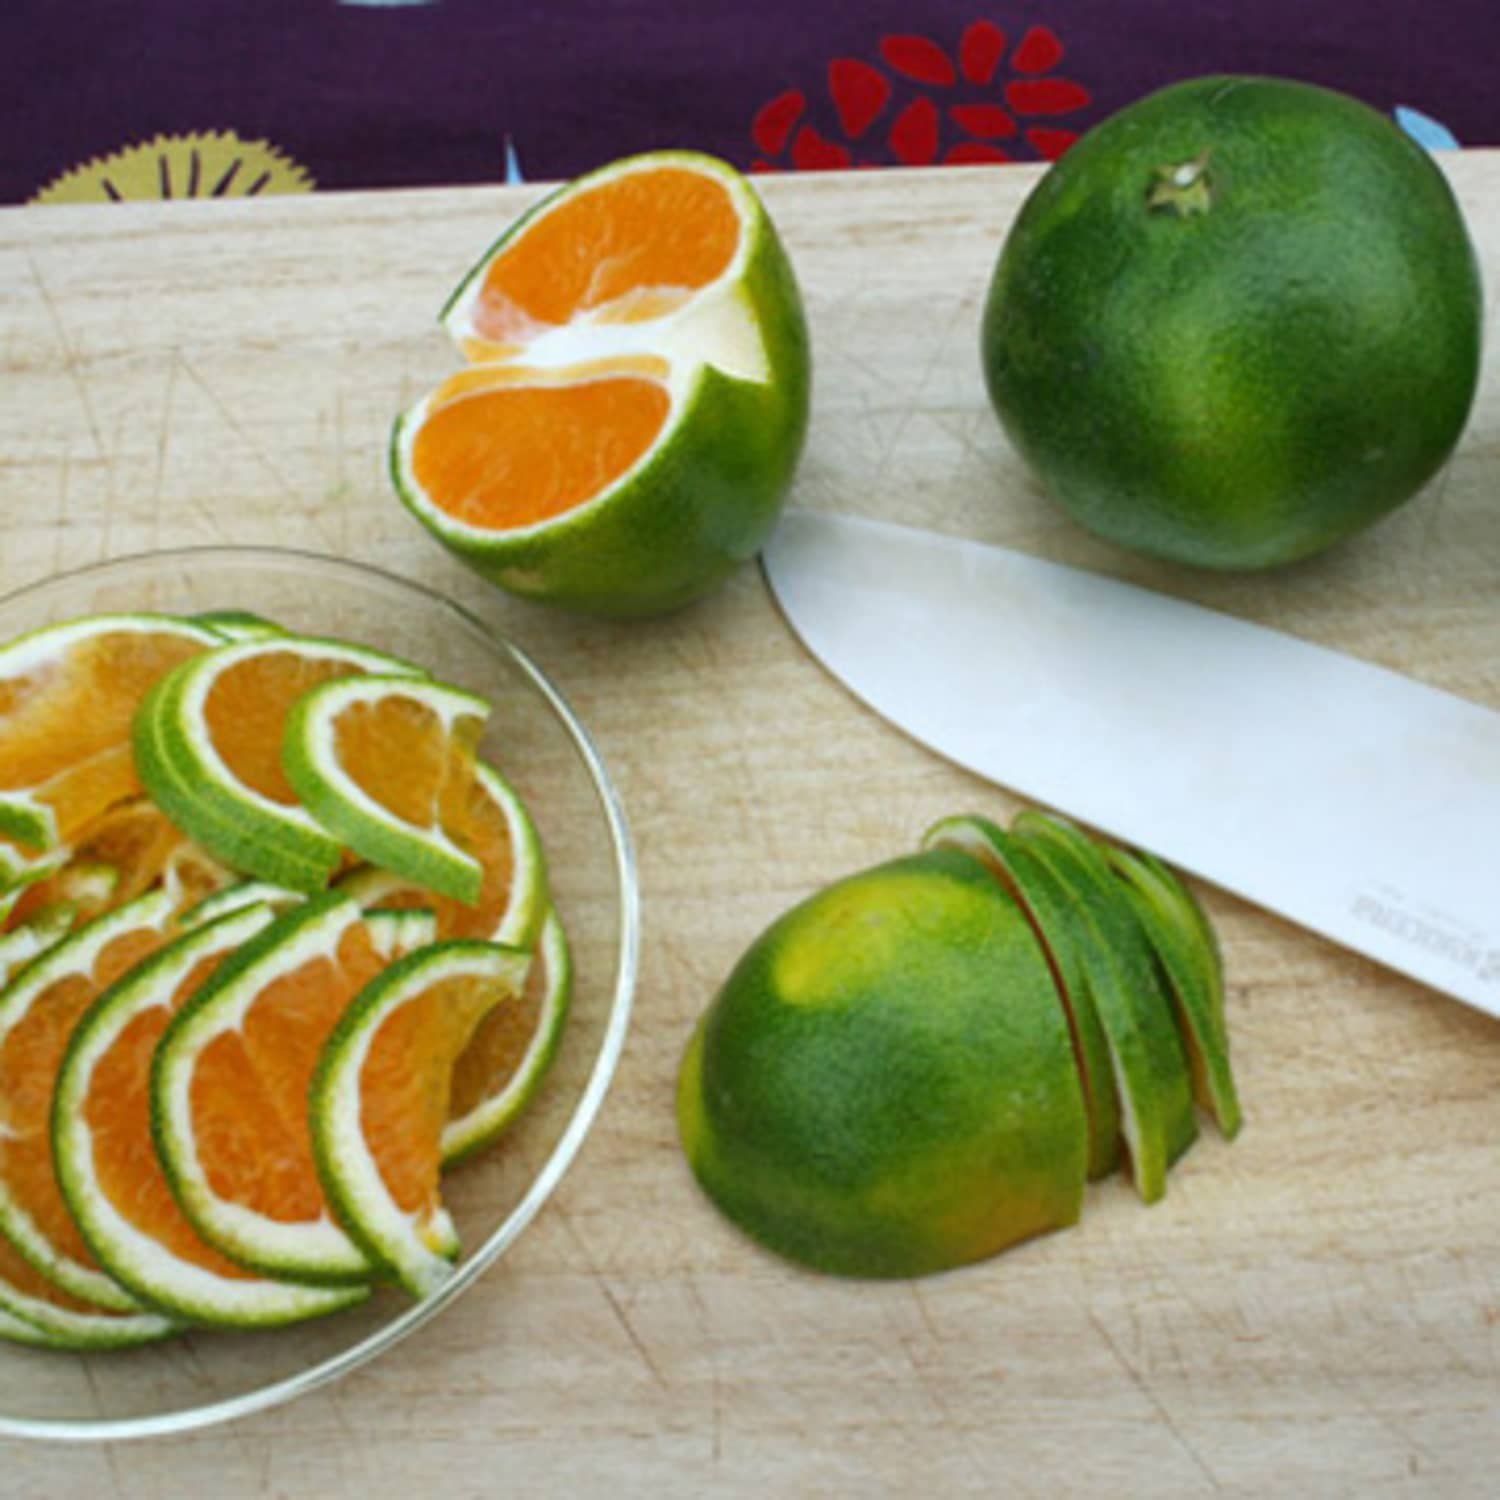
Label: Orange